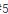
Number: 5